New York State Route 70

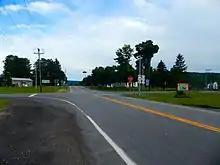
NY 70 approaching the junction with NY 408 and CR 24A in Dalton

From Dalton southeast to Canaseraga, NY 70 closely parallels the Norfolk Southern Railway's Southern Tier Line as both the road and the rail line run along the base of a valley surrounding Canaseraga Creek, the source of which is located roughly east of Dalton. The valley takes the route and the railroad southeastward into Allegany County, where they both pass through the towns of Grove and Burns. As NY 70 runs through the two towns, it serves the railside hamlets of Swain (in Grove) and Garwoods (in Burns), meeting CR 24 in the former and CR 15B in the latter. East of Garwoods, the creek curves to follow a more easterly track, and the valley, NY 70, and the Southern Tier Line all turn eastward to match the change in course. Just over from Garwoods is the creekside village of Canaseraga, a stark departure from the isolated, undeveloped areas that NY 70 serves west of this point.